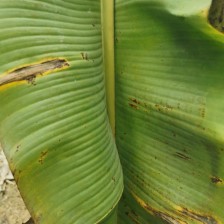
Label: pestalotiopsis